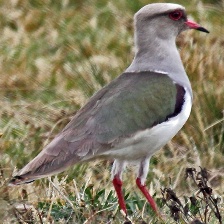
Species: ANDEAN LAPWING
Scientific name: VANELLUS RESPLENDENS